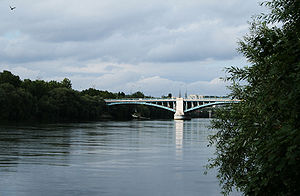
Argenteuil
Argenteuil er en kommune og by i Frankrig beliggende nordvest for Paris departementet Val-d'Oise i regionen Île-de-France. Den er underpræfektur for Arrondissementet Argenteuil og forvaltningssæde for tre kantoner i arrondissementet. Byen ligger på Seinens højre bred og er departementets folkerigeste by, som strækker sig fem kilometer langs Seinen. Oprindeligt har den kun ligget ved flodbredden, men breder sig nu også over de to højdedrag Cormeilles og Sannois.